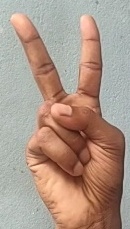
ASL sign: 2